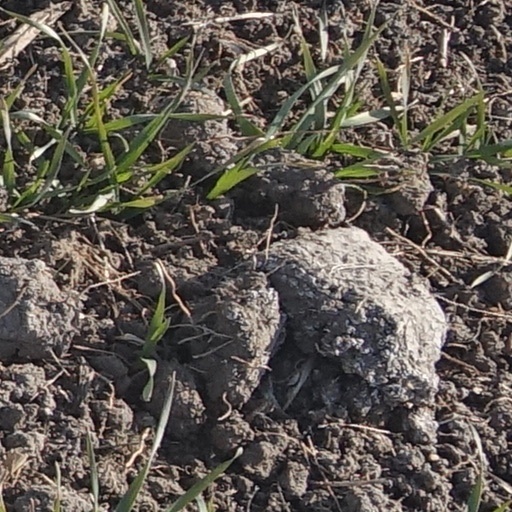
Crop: wheat